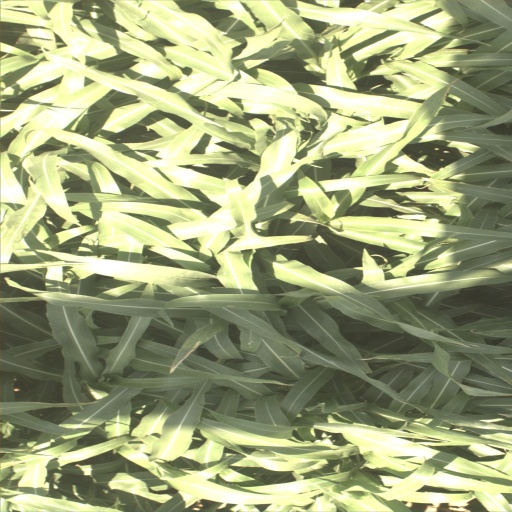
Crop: sorghum